Matilda I (tank)

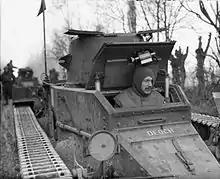
The driver of a Matilda I in France during the winter of 1939–40. This shows the cramped driver's compartment and how the hatch obstructs the gun turret.

The development of the tank began with Sir Hugh Elles, Master General of Ordnance, and Major-General A. E. Davidson, who concurred that a tank design to support infantry attacks was needed. After consulting with Major-General Percy Hobart they decided that large groups of small, lightly armed tanks were needed to overrun enemy positions and approached Sir John Carden at Vickers-Armstrongs Ltd to design and begin work on a tank based on these principles, which began in 1935. The General Staff specification required a cheap tank, requiring the use of already commercially available automotive components. It resulted in a small two-man vehicle with a low hull and a small cast turret. The turret was fitted with a single heavy machine gun, either a .303 (7.7 mm) calibre Vickers machine gun or the larger (12.7 mm) Vickers .50 machine gun. Designed for quick delivery as well as low cost, the A11 used many stock parts from other vehicles: a Ford V8 engine, a Fordson gearbox, a steering mechanism similar to the one used in Vickers light tanks and suspension adapted from the Mk IV Dragon artillery tractor, that was based on the Vickers 6-Ton Tank Model E.